301

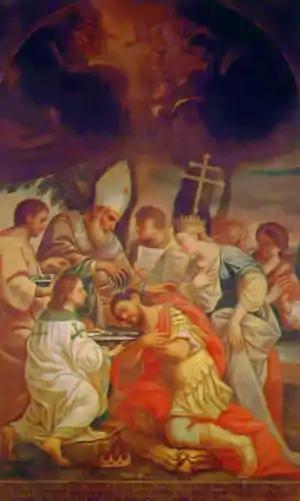
Baptism of King Tiridates III (the Great)

Year 301 (CCCI) was a common year starting on Wednesday of the Julian calendar. At the time, it was known as the Year of the Consulship of Postumius and Nepotianus (or, less frequently, year 1054 "Ab urbe condita"). The denomination 301 for this year has been used since the early medieval period, when the Anno Domini calendar era became the prevalent method in Europe for naming years.